Mogul Embassy

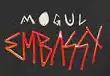

Mogul Embassy, formerly simply the Embassy, was a villainous professional wrestling stable. Formed by Prince Nana in Ring of Honor (ROH) in 2004, in 2022 the Embassy also began appearing with All Elite Wrestling (AEW). In 2023, the Embassy merged with Swerve Strickland's Mogul Affiliates stable to become the Mogul Embassy. The Mogul Embassy disbanded in May 2024 when its members turned on Strickland, ending the stable's run after 20 years.